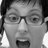
Emotion: surprise